Ibuprofen

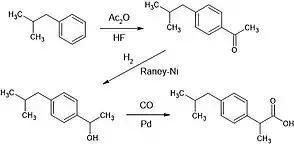

A modern, greener technique with fewer waste byproducts (23% of total product mass vs. 60% theoretical value) for the synthesis involves only three steps and was developed in the 1980s by the Celanese Chemical Company. The synthesis is initiated with the acylation of isobutylbenzene using the recyclable Lewis acid catalyst hydrogen fluoride. The following catalytic hydrogenation of isobutylacetophenone is performed with either Raney nickel or palladium on carbon to lead into the key-step, the carbonylation of 1-(4-isobutylphenyl)ethanol. This is achieved by a PdCl(PPh) catalyst, at around 50 bar of CO pressure, in the presence of HCl (10%). The reaction presumably proceeds through the intermediacy of the styrene derivative (acidic elimination of the alcohol) and (1-chloroethyl)benzene derivative (Markovnikow addition of HCl to the double bond).